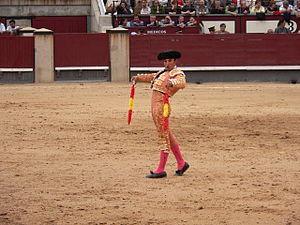
Ce glossaire recense et définit les termes de la tauromachie sous ses différentes formes, à l'exception de la course camarguaise, qui fait l'objet d'un article spécifique : le lexique de la course camarguaise.
La corrida est une forme de course de taureaux consistant en un combat entre un homme et un taureau, à l'issue duquel le taureau est mis à mort ou, exceptionnellement, gracié. Elle est pratiquée essentiellement en Espagne, au Portugal, dans le Midi de la France et dans certains États d'Amérique latine.